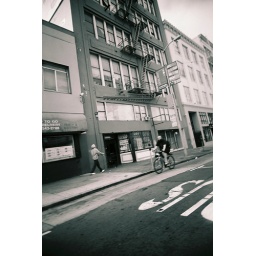
A sign for gold teeth caught my eye in the window of a downtown store in San Francisco.